John David Maitland Wright

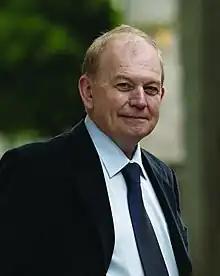

John David Maitland Wright (20 May 1942 – 7 August 2023) was a British mathematician, specialising mainly in functional analysis and operator theory.